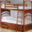
Label: bed